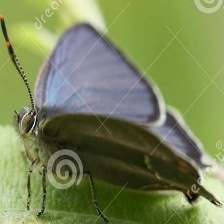
Species: PURPLE HAIRSTREAK